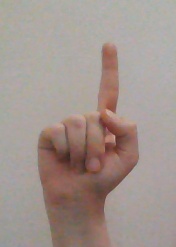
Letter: bb